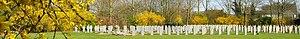
Het kerkhof van Beveren-Leie
Beveren [ˈbeːvərə] fut une commune à part entière avoisinante de la ville belge de Waregem, en province de Flandre-Occidentale, jusqu'en 1977, lorsqu'elle fut incorporée à cette ville.